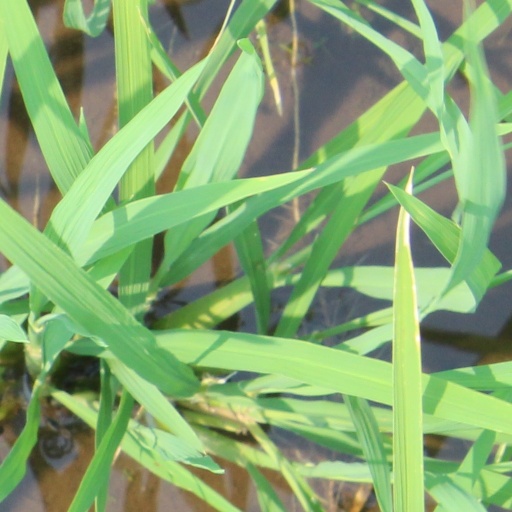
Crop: rice